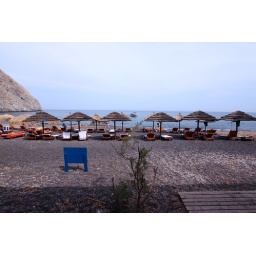
chairs and umbrellas are must have beach items in Santorini